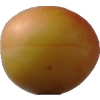
Label: cherry_wax